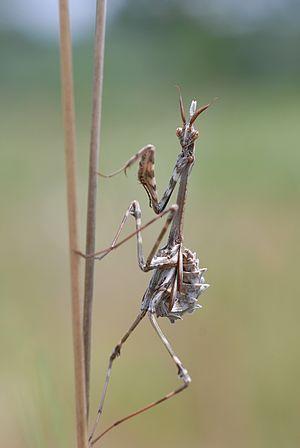
Empusidae est une petite famille d'insectes de l'ordre des Mantodea. On y retrouve 9 genres et 28 espèces. La plupart des spécimens vivent dans les régions arides de l'Afrique, dans le sud de l'Europe et dans le sud-est de l'Asie. Les larves sont localement appelées "diablotins".